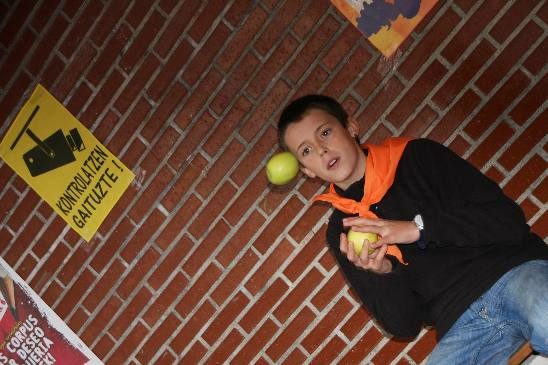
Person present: Yes